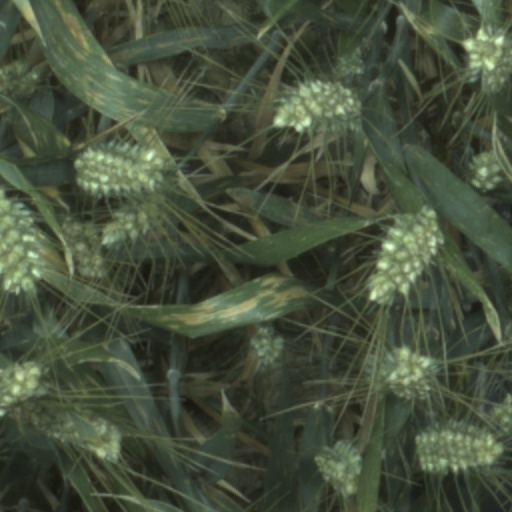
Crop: wheat